Insyde Software

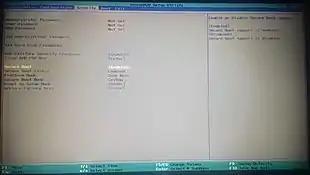

The company's product portfolio includes InsydeH2O BIOS (Insyde Software's implementation of the Intel Platform Innovation Framework for UEFI/EFI), BlinkBoot, a UEFI-based boot loader for enabling Internet of Things devices, and Supervyse, which is a full-featured systems management/BMC firmware for providing out-of-band remote management for server computers.